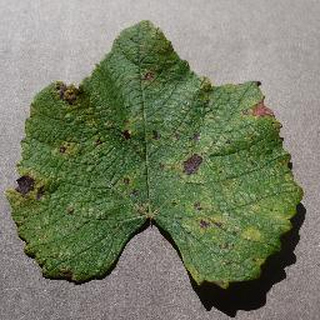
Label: grape_leaf_blight